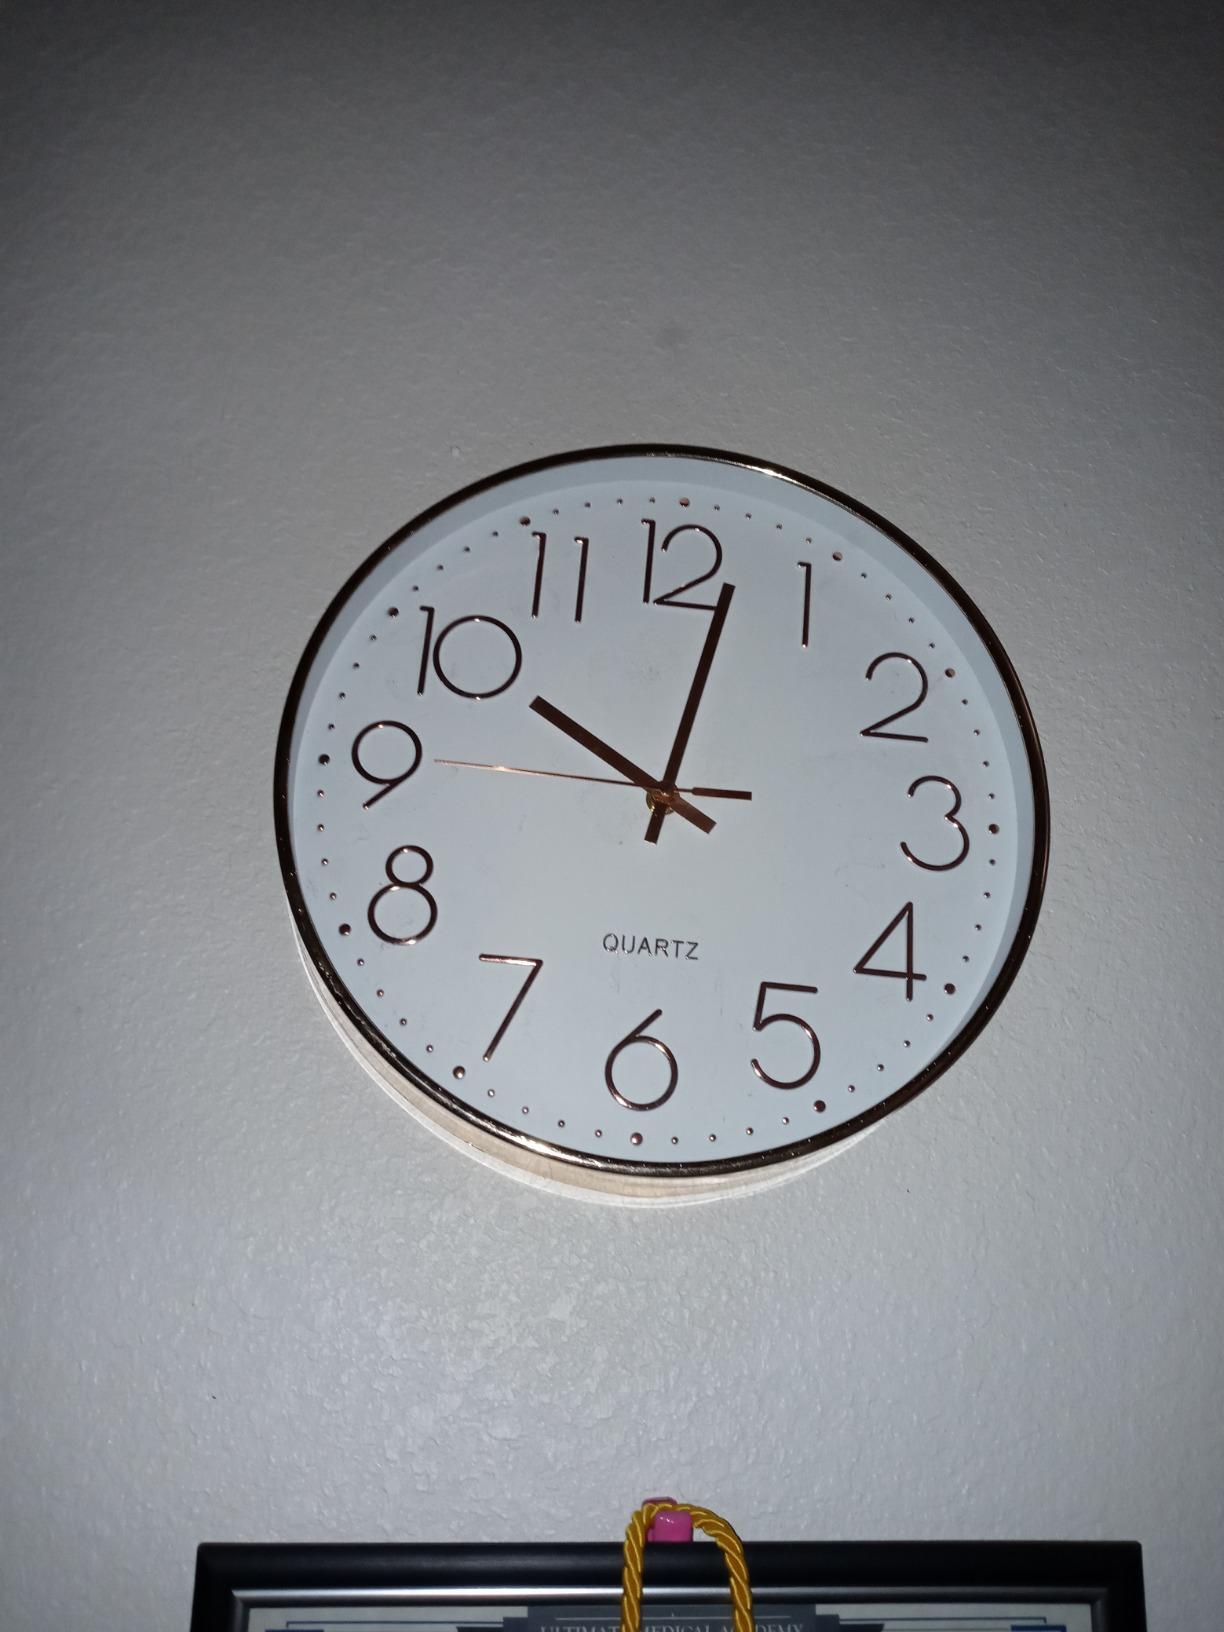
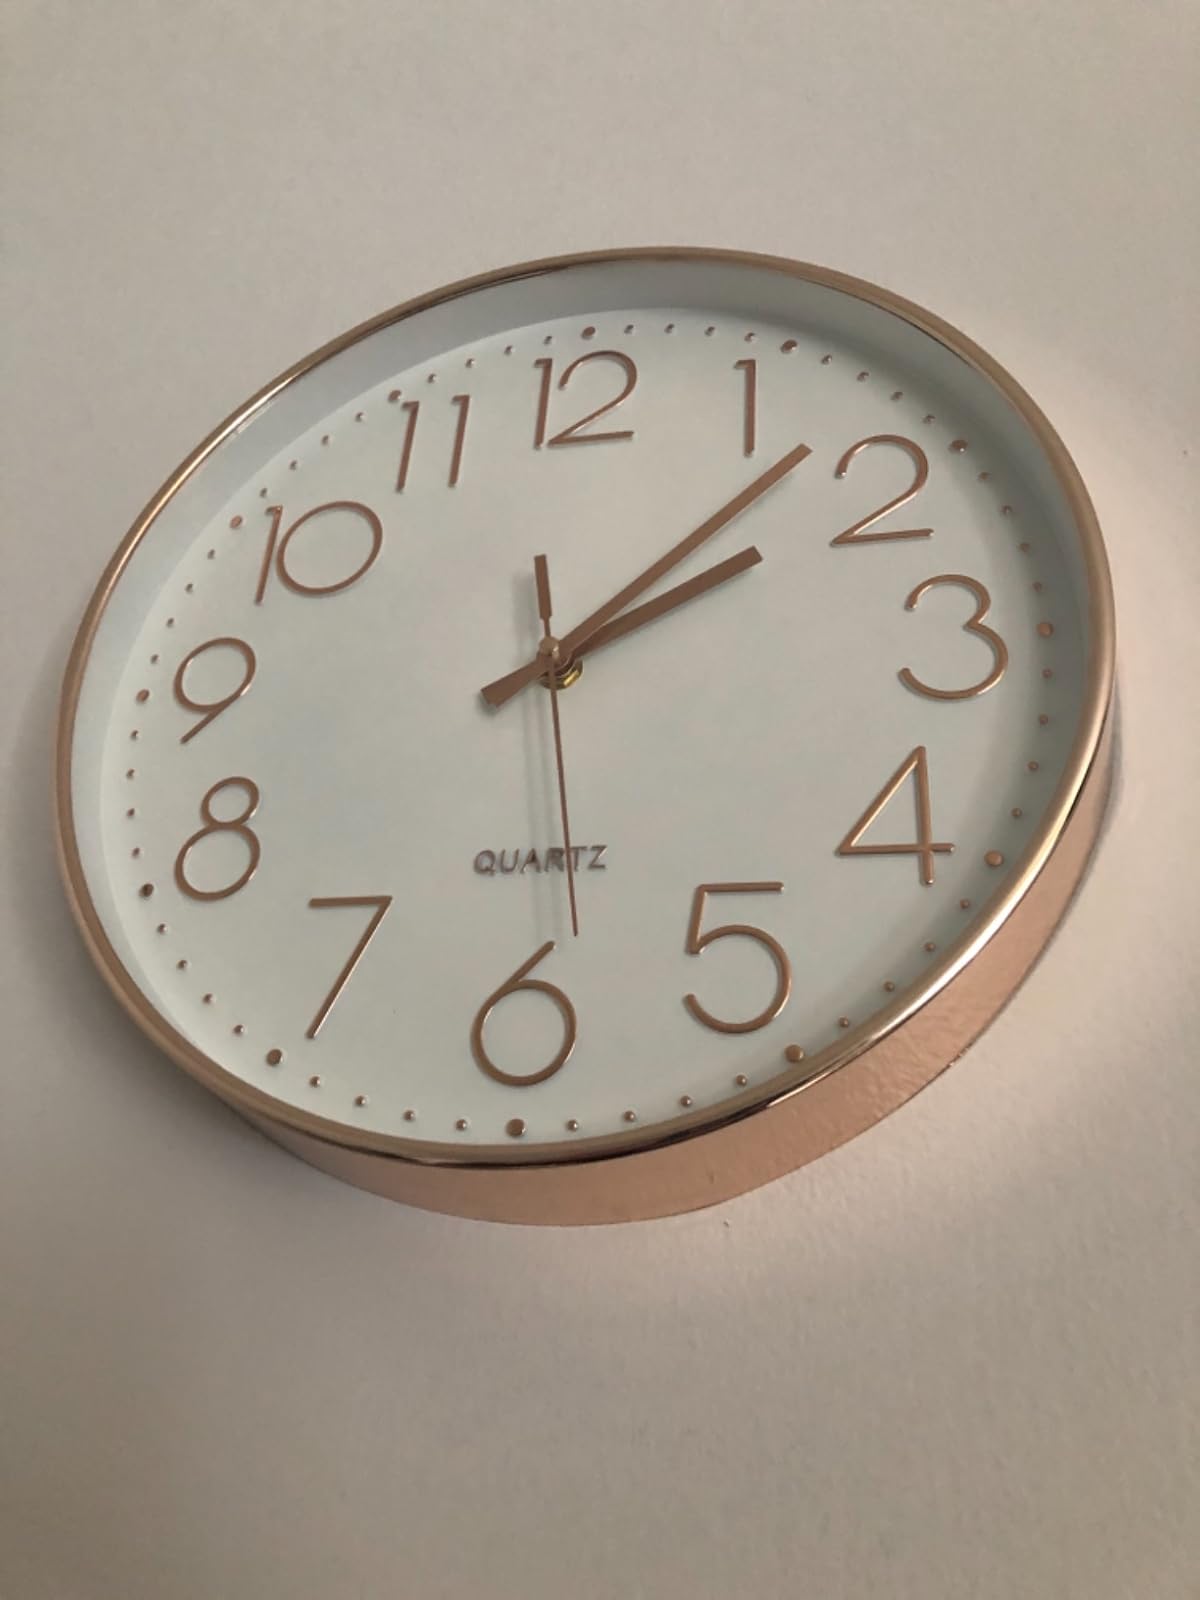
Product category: clock
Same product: yes